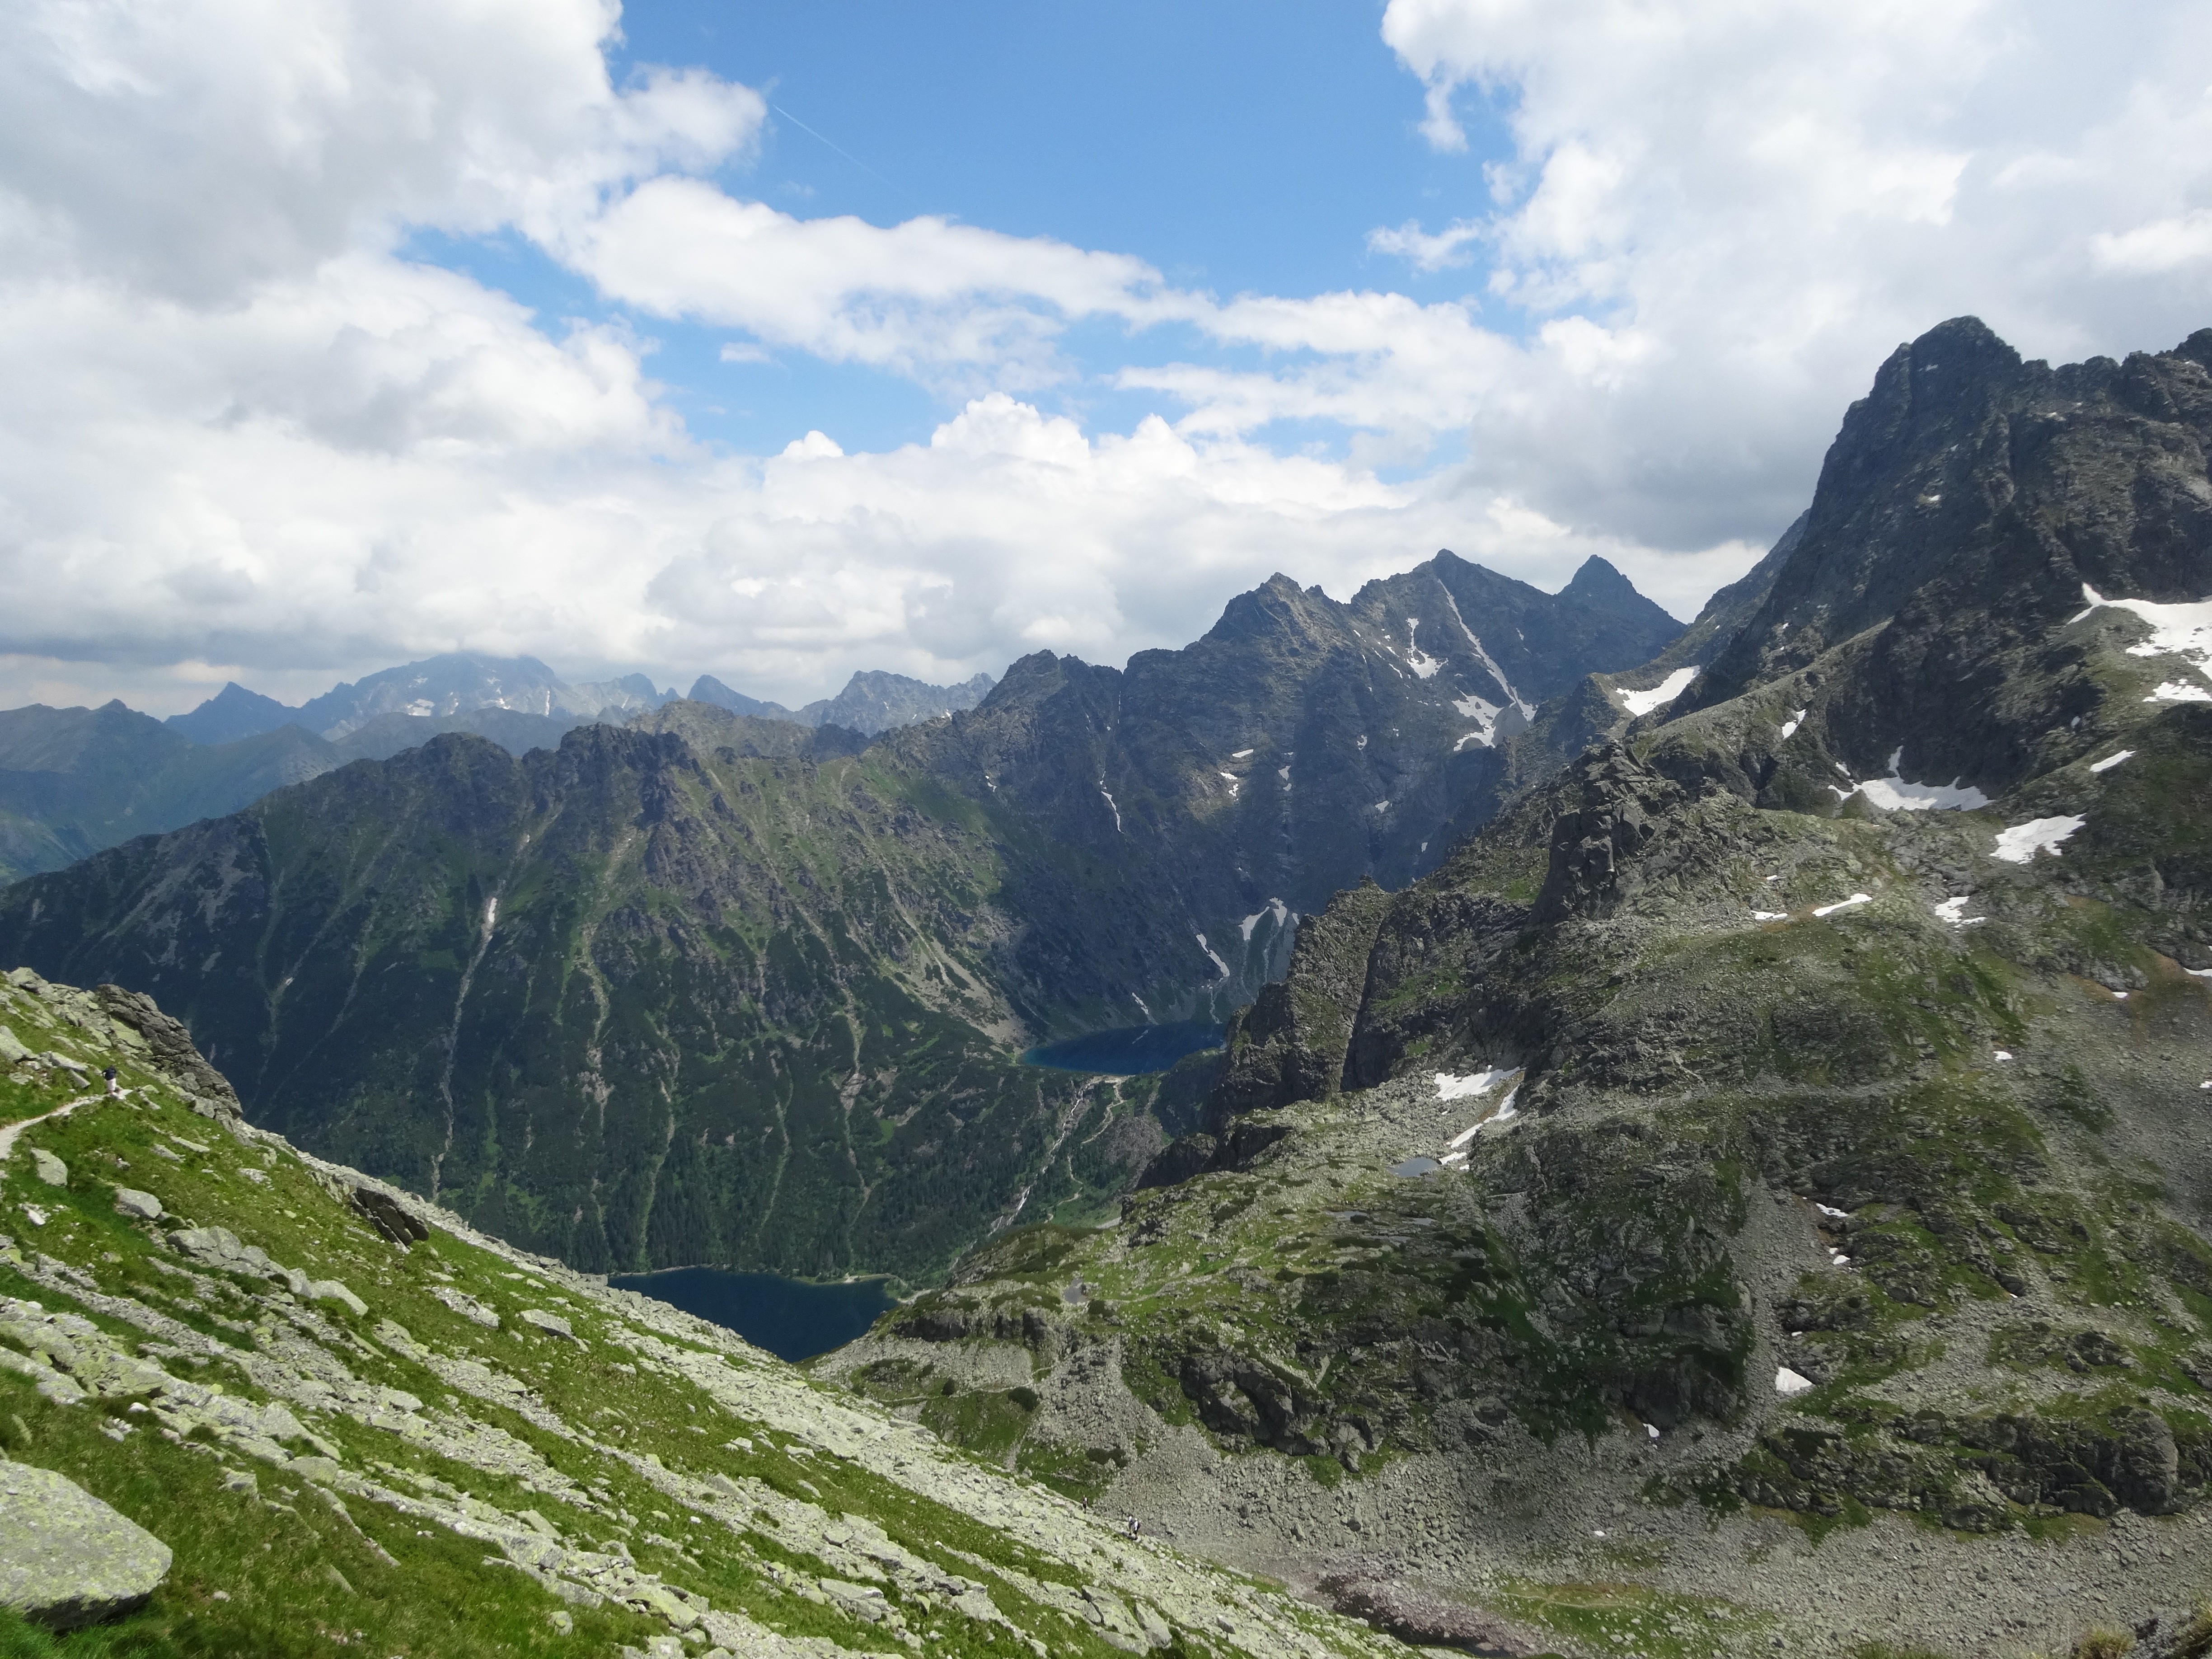
landscape, nature, wilderness, walking, mountain, hiking, trail, meadow, hill, adventure, valley, mountain range, tourism, highland, ridge, mountains, alps, backpacking, poland, plateau, fell, cirque, loch, tatry, landform, the high tatras, mountain pass, features, geographical feature, mountainous landforms